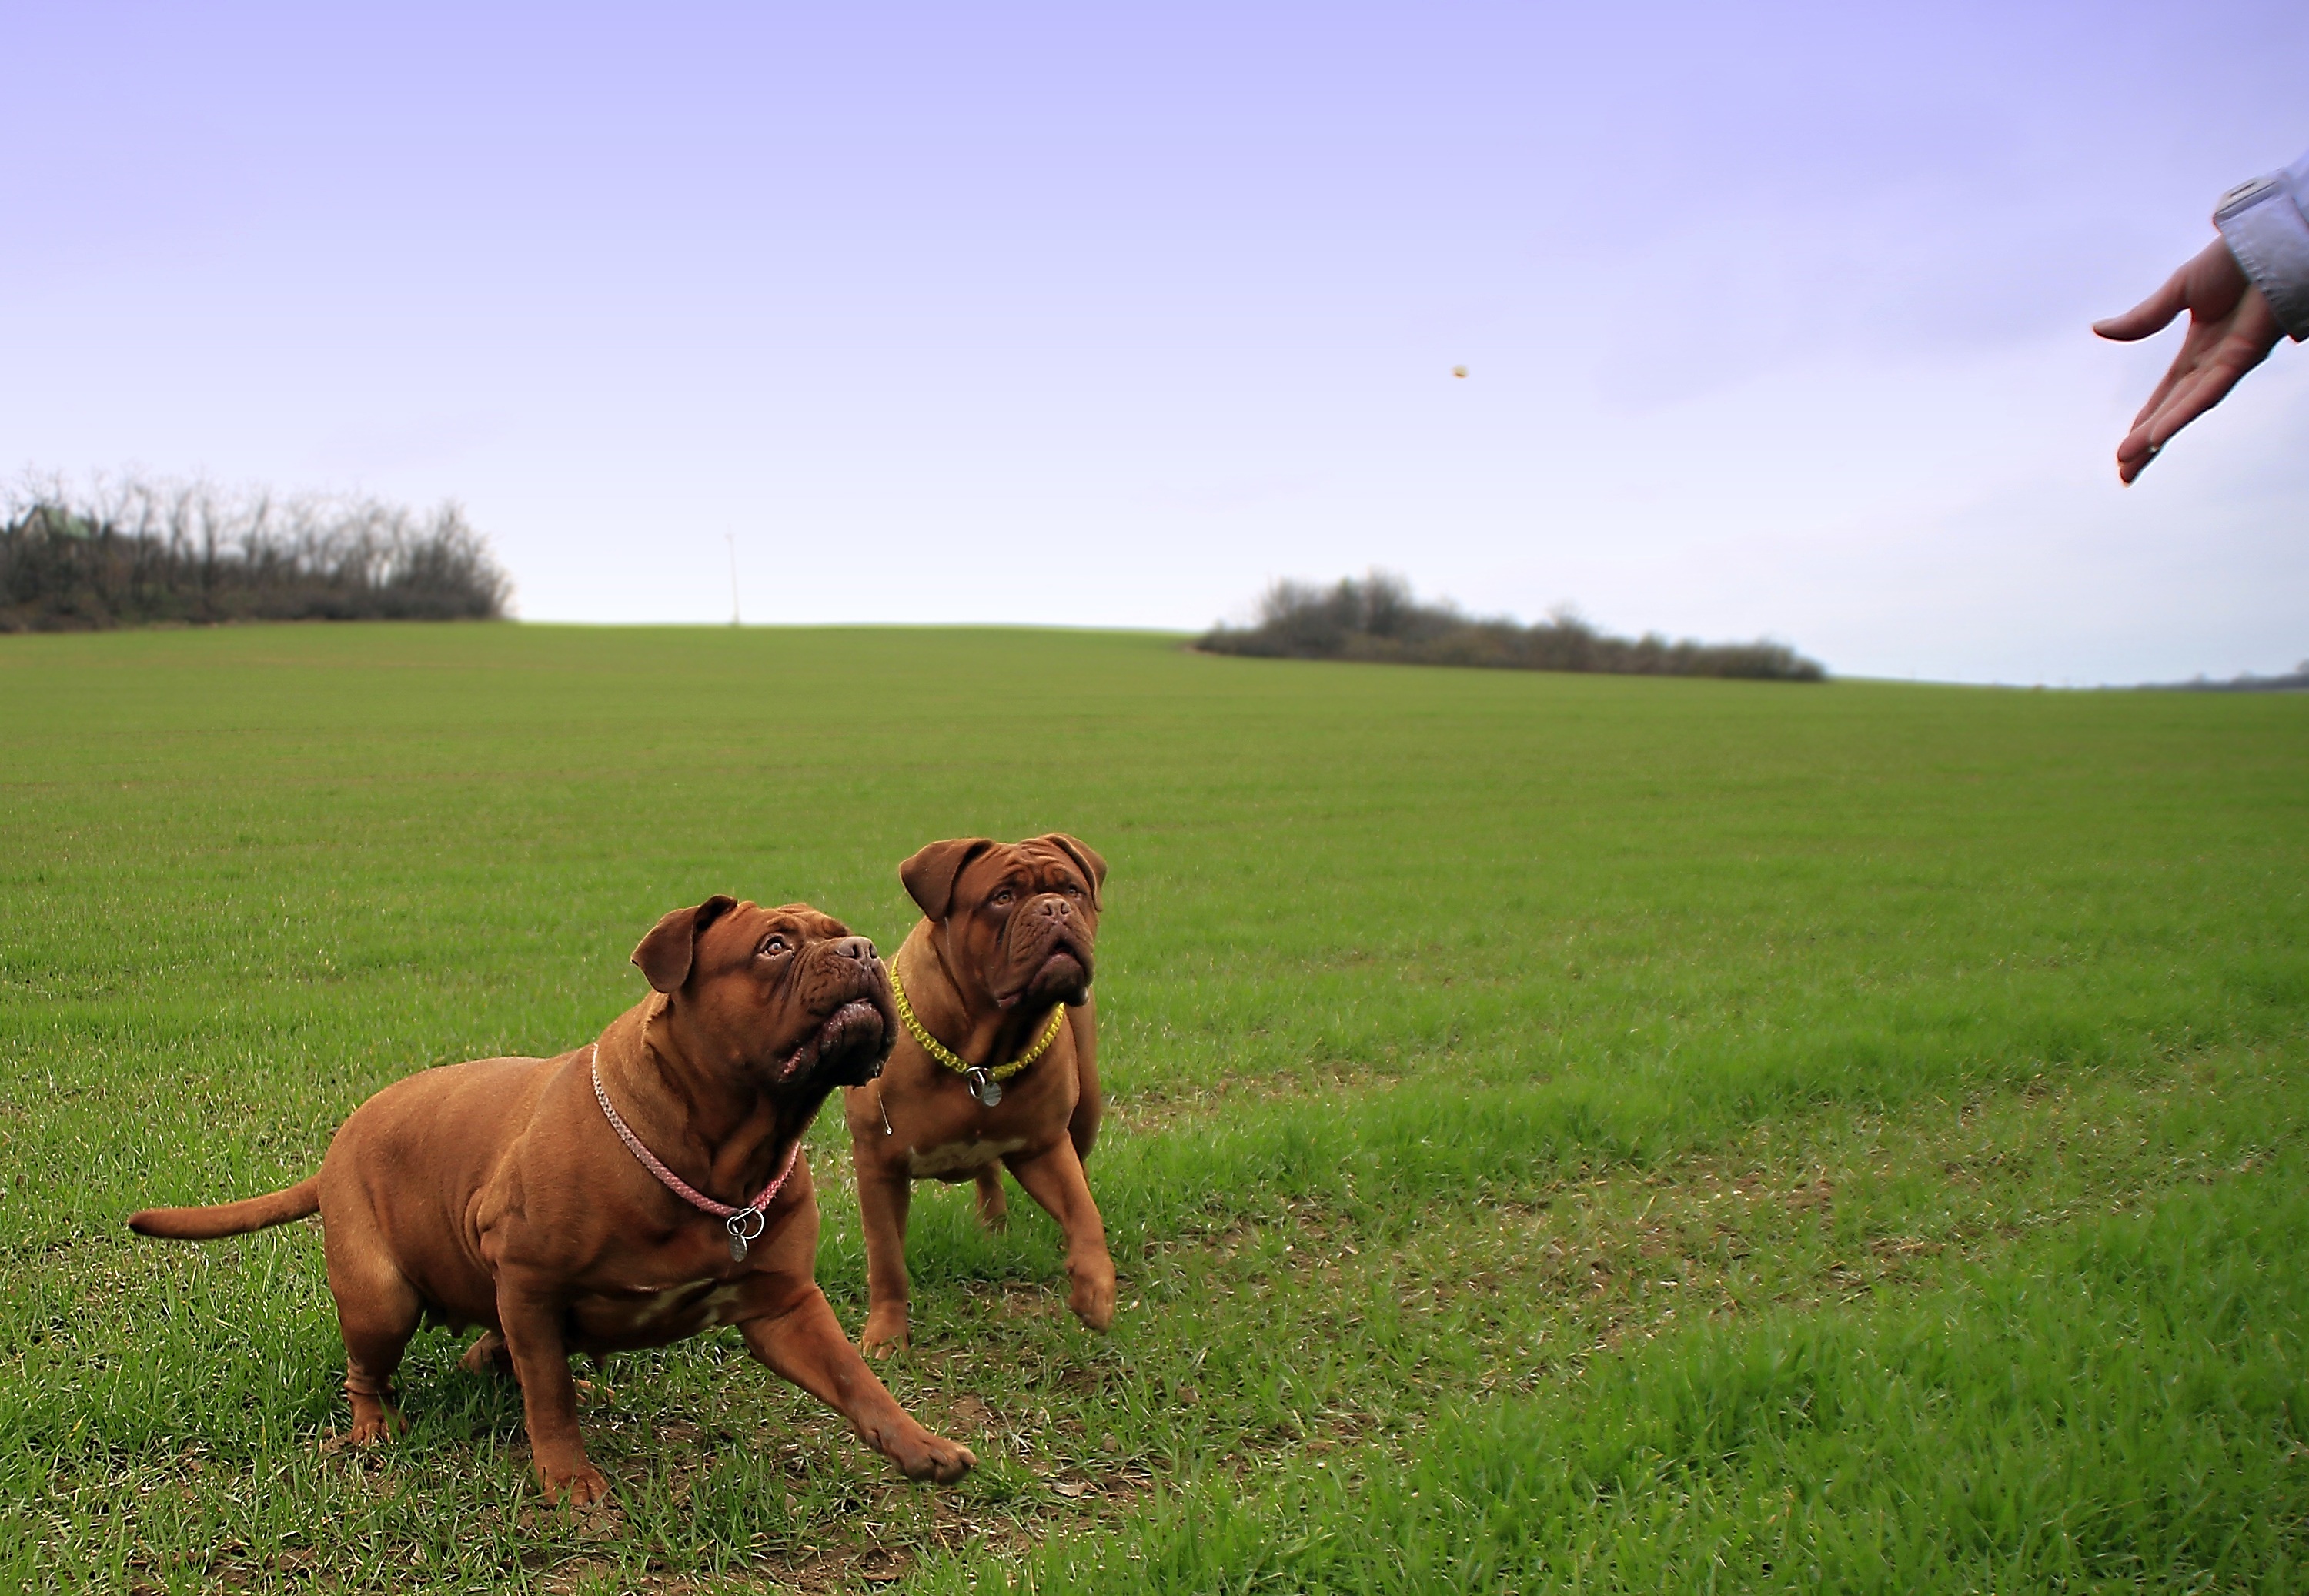
nature, grass, meadow, game, home, puppy, dog, animal, cute, summer, pet, portrait, young, green, brown, mammal, bulldog, thoroughbred, outdoors, de, french, background, head, vertebrate, bordeaux, beautiful, adorable, active, breed, rhodesian ridgeback, mastiffs, family tree, mastiff, are you looking for, zertovne, dog like mammal